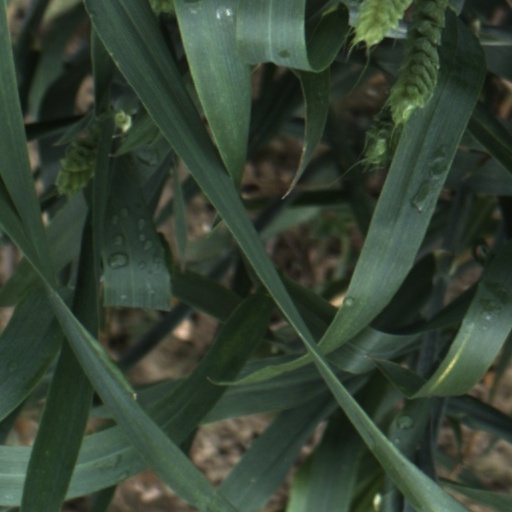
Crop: wheat